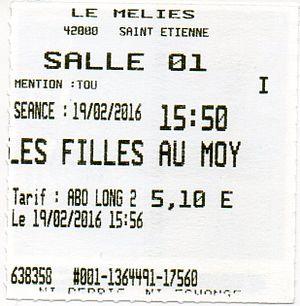
Ticket du cinéma Le Méliès à Saint-Étienne, pour le film français Les Filles au Moyen Âge.
Les Filles au Moyen Âge est un film français écrit, produit et réalisé par Hubert Viel, sorti en 2015.